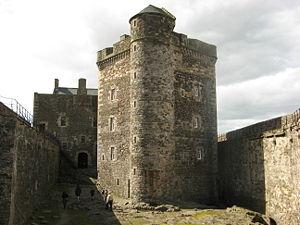
Le château de Blackness est une forteresse édifiée au XVᵉ siècle en Écosse, dans le West Lothian, sur la rive sud du Firth of Forth. Il se situe sur une presqu'île à proximité du pont du Forth, non loin d'Édimbourg. Après avoir servi de place forte, de prison et de garnison, le château est aujourd'hui géré par l'association Historic Scotland. On y a tourné plusieurs films.
Cette liste recense les principaux châteaux du council area de Falkirk en Écosse.